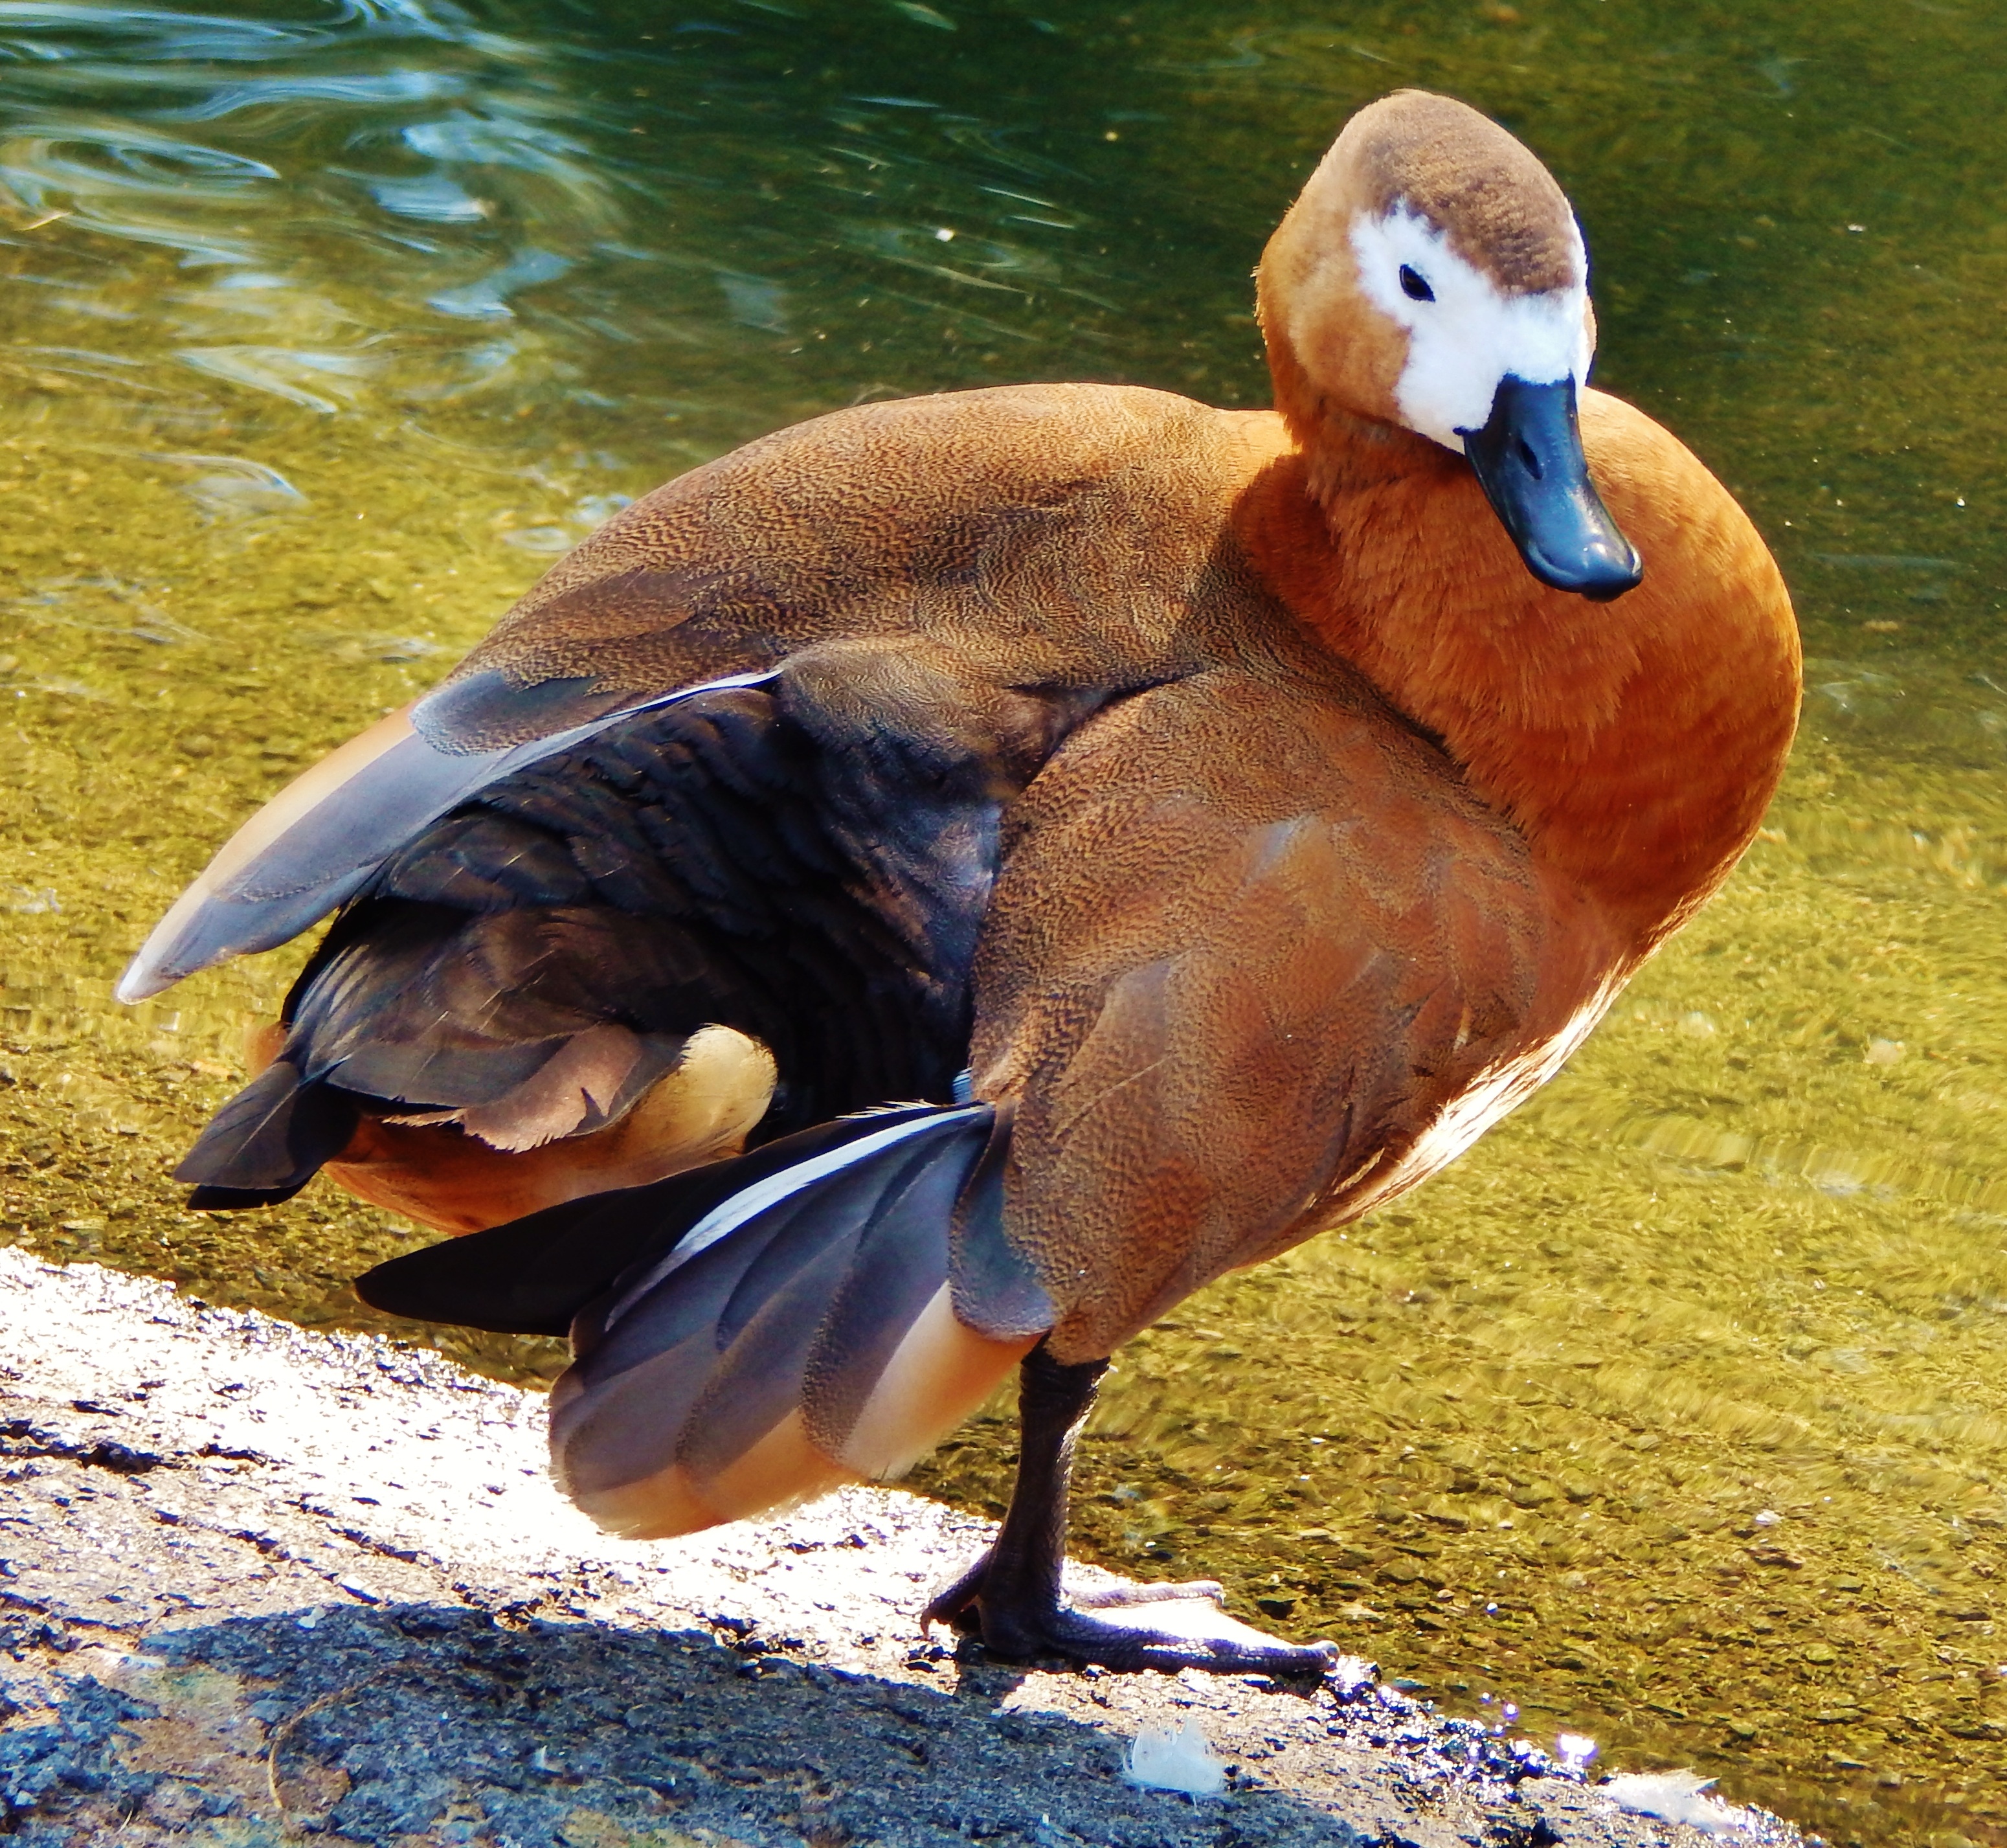
nature, outdoor, bird, dock, animal, cute, wildlife, wild, beak, brown, fauna, duck, vertebrate, waterfowl, water bird, mallard, ducks geese and swans